Black Friday (1910)

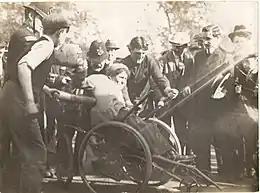
Rosa May Billinghurst, a disabled suffragette, who was present on Black Friday

Parliament was guarded by an army of police to prevent the women approaching its sacred precincts. The constables had their orders to drive them away, making as few arrests as possible. Mounted men scattered the marchers; foot police seized them by the back of the neck and rushed them along at arm's length, thumping them in the back, and bumping them with their knees in approved police fashion. ... Those who took refuge in doorways were dragged down the steps and hurled in front of the horses, then pounced upon by constables and beaten again. ... As night advanced the violence grew. Finally fifty-four women and two men had been arrested.